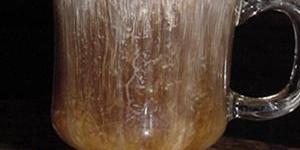
amareto cafe